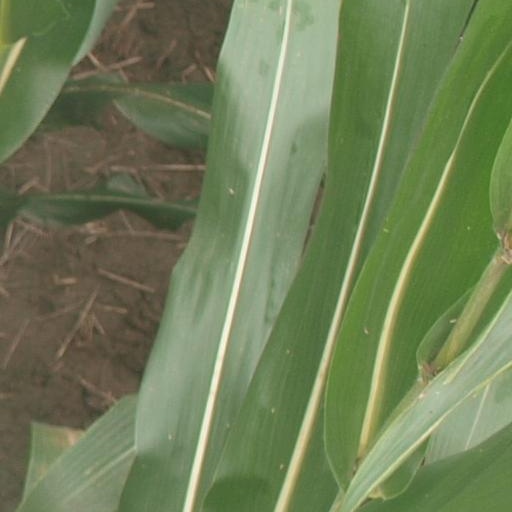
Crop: maize; corn